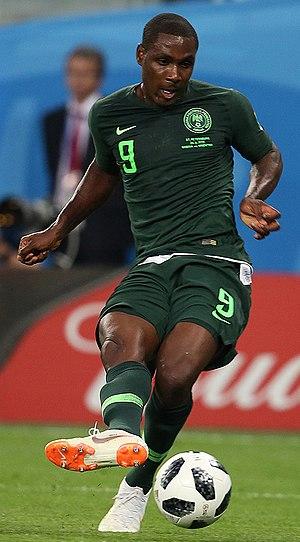
Odion Jude Ighalo, né le 16 juin 1989 à Lagos, est un footballeur international nigérian évoluant comme avant-centre à Manchester United en prêt du Shanghai Shenhua.